Hilda Bernstein

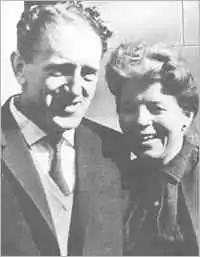
Lionel and Hilda Bernstein

Hilda Bernstein OLG (15 May 1915 – 8 September 2006) was a British-born author, artist, and an activist against apartheid and for women's rights.